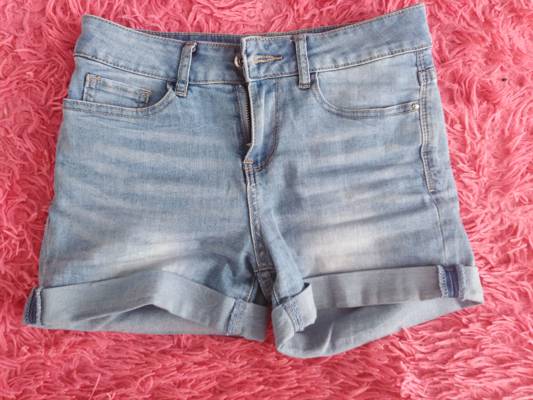
Waste category: clothes